Concretion

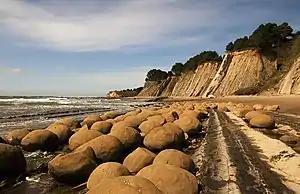
Concretions on Bowling Ball Beach (Mendocino County, California, United States) weathered out of steeply tilted Cenozoic mudstone

Concretions are commonly composed of a mineral present as a minor component of the host rock. For example, concretions in sandstones or shales are commonly formed of a carbonate mineral such as calcite; those in limestones are commonly an amorphous or microcrystalline form of silica such as chert, flint, or jasper; while those in black shale may be composed of pyrite. Other minerals that form concretions include iron oxides or hydroxides (such as goethite and hematite), dolomite, siderite, ankerite, marcasite, barite, and gypsum.